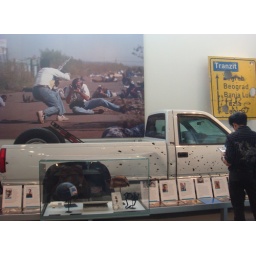
Bullet-ridden white pickup truck used by Time Magazine journalists in Sarajevo